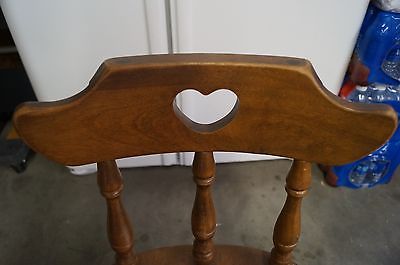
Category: chair